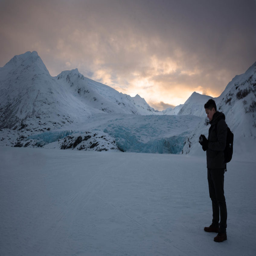
things to do in the winter